Gansu

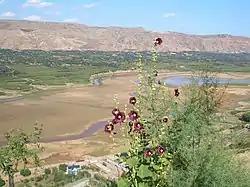
Farmland in Linxia

As a result of frequent earthquakes, droughts and famines, the economic progress of Gansu was significantly slower than that of other provinces of China until recently. Based on the area's abundant mineral resources it has begun developing into a vital industrial center. An earthquake in Gansu at 8.6 on the Richter scale killed around 180,000 people mostly in the present-day area of Ningxia in 1920, and another with a magnitude of 7.6 killed 275 in 1932.